The Dance of the Villagers

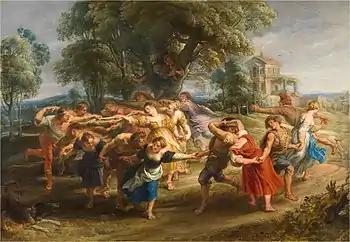
"The Dance of the Villagers" (1635) by Rubens

The Dance of the Villagers is a 1635 painting by Peter Paul Rubens. now in the Prado Museum in Madrid. It is closely related to "The Village Fête", of a similar date and on a similar subject.